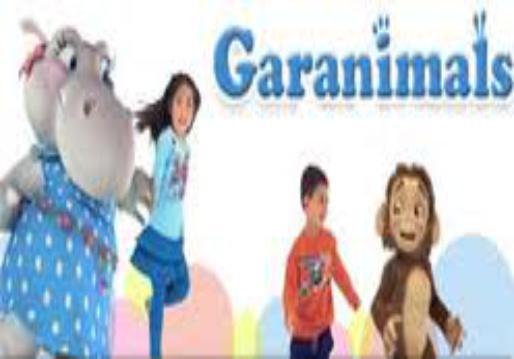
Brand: garanimals
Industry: Clothes